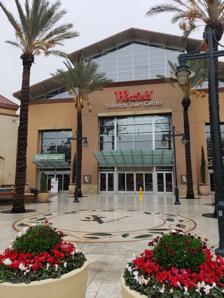
Building: Valencia Town Center
Country: United States of America
Year built: 1992
Shopping mall in Santa Clarita, California, United States Valencia Town Center Main entrance in 2019 Address 24201 Valencia Boulevard Santa Clarita, California 91355 Opening date 1992 Developer JMB Realty Management Centennial Realty Owner Centennial Real Estate Management No. of stores and services 170+ No. of anchor tenants 7 (6 open, 1 vacant) Total retail floor area 1,099,201 sq ft (102,119.1 m 2 ) No. of floors 2 Parking 4,312 Website www .valenciatowncenter .com Valencia Town Center is a shopping mall in the neighborhood of Valencia in Santa Clarita, California . Centennial Realty has owned the mall since September 1, 2023. The previous owner, Westfield Group had acquired a quarter-interest in the property in 2002 and a further quarter-interest in 2005, thereafter assuming management control. The mall was then named Westfield Valencia Town Center from 2005 to 2023. Anchor stores include Macy's (first opened as May Company , later became Robinsons-May in 1993 until Macy's in 2006), JCPenney , Forever 21 , Regal Cinemas , H&M , and Gold's Gym with one vacant anchor last occupied by Sears , which closed in March 2018. In 2008, an expansion to the mall was added, replacing portions of a parking lot. The 1st half opened on November 18, 2009, while the rest opened on November 11, 2010. In 2019, Westfield Valencia Town Center proposed a new “The Patios Connection” project at the former Sears site, which would include a luxury cinema, gym, Costco , and gas station. The proposed Costco would include a 275-space, rooftop parking lot. In April 2021, the project was canceled. Gallery Indoor fountain and surrounding shops Food court Outdoor pond Mall directory References